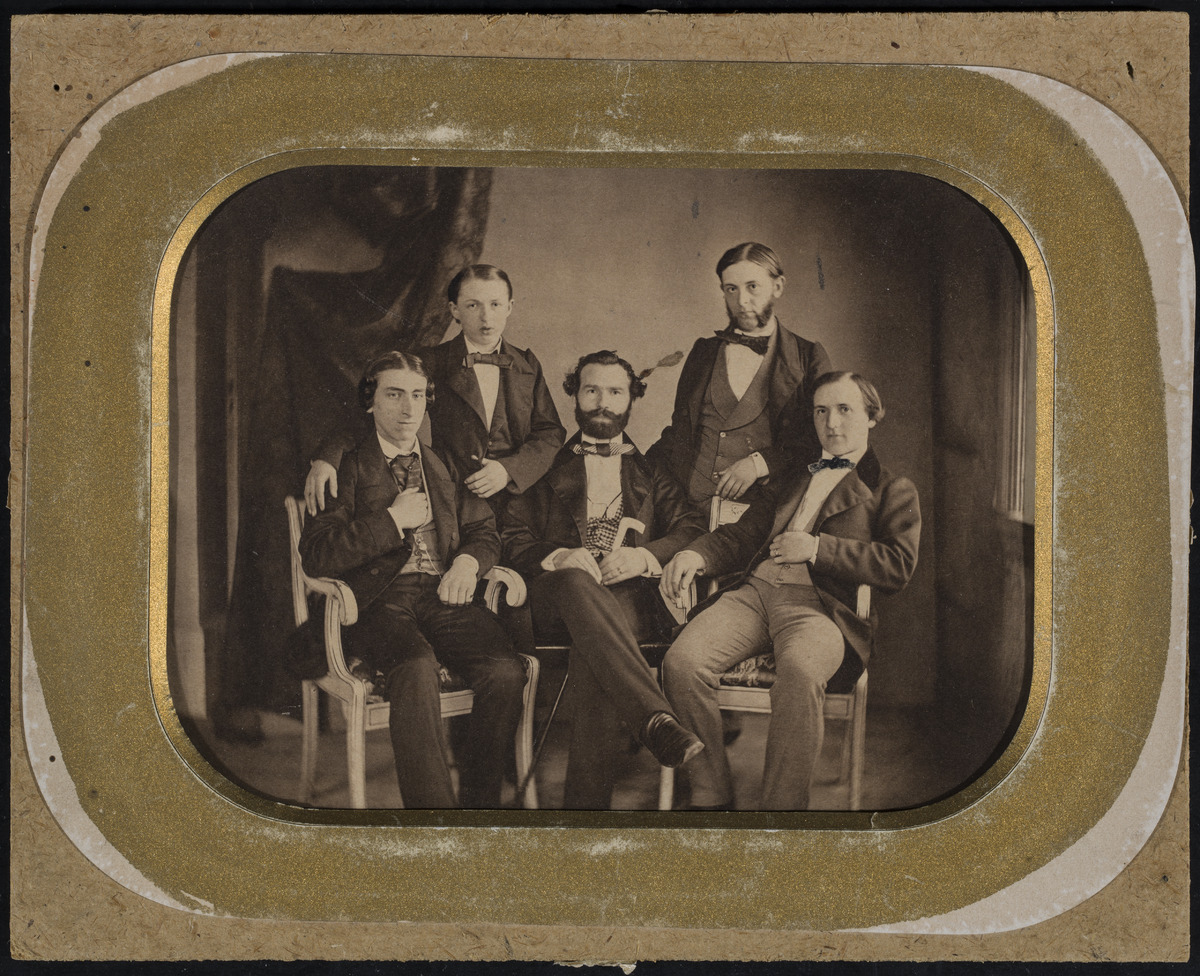
Viisi miestä ryhmäkuvassa
sisällön kuvaus: Viisi miestä ryhmäkuvassa. mustavalkoinen
Kuvaaja: Linde, Carl, valokuvaaja
Ajankohta: kuvausaika 1860
Aiheet: aikuiset, ryhmät, miehet, tuolit